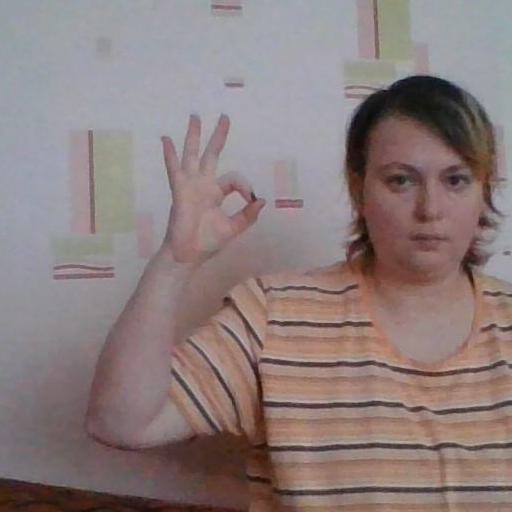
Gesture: ok